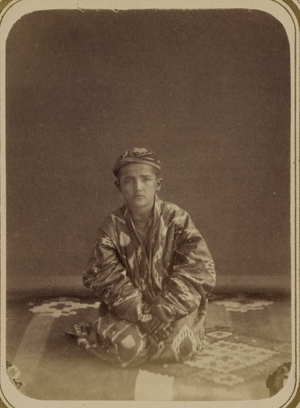
Cette photographie est extraite de la partie ethnographique de l'Album du Turkestan, étude visuelle complète de l'Asie centrale entreprise après que l'Empire russe prit le contrôle de la région dans les années
Le bacha bazi, ou batcha bazi, également connu sous le nom de baccha ou bača beriš, est une sorte d'esclavage sexuel, sous la forme de prostitution de garçons pré-pubères et d'adolescents vendus à des hommes riches ou puissants et le plus souvent mariés pour servir de danseurs au cours de spectacles offerts à leurs affidés, ou dansant à des cérémonies de mariage, les hommes étant toujours strictement séparés des femmes qui se trouvent dans d'autres salles. Ces garçons doivent également assouvir les besoins sexuels de leur maître. Cette coutume prospère en Afghanistan, où de nombreux hommes en possèdent comme symbole de leur statut social. Certains des adolescents concernés déclarent avoir des relations sexuelles forcées. Les autorités tentent de réprimer cette pratique, mais beaucoup doutent que ces efforts soient efficaces, car la plupart des hommes pratiquant le bacha bazi sont puissants, bien armés, et sont même parfois d'anciens commandants.